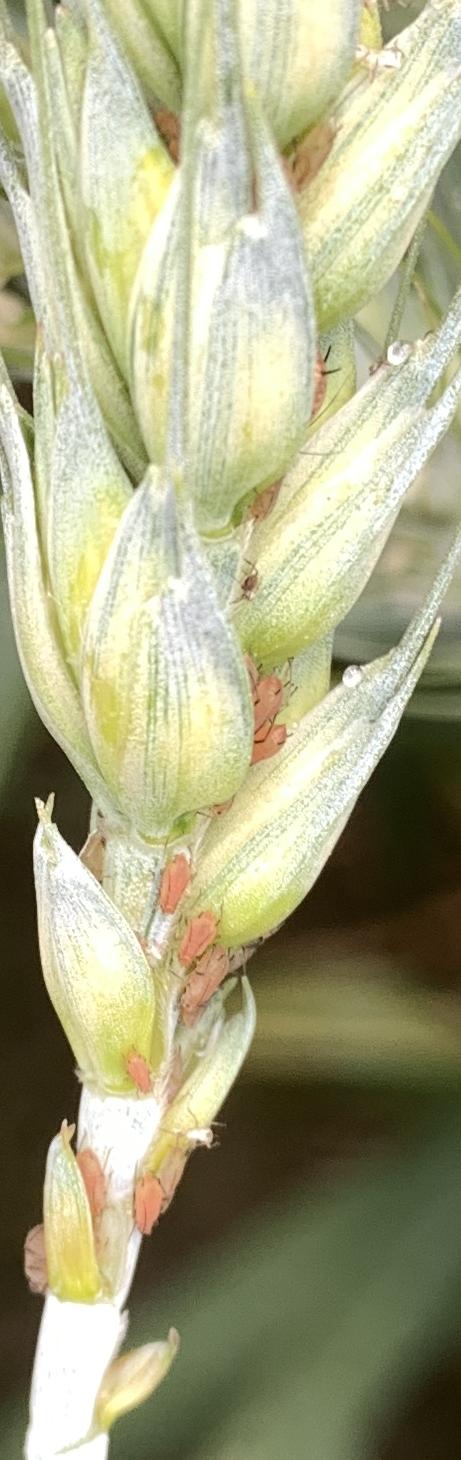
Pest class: english_grain_aphid